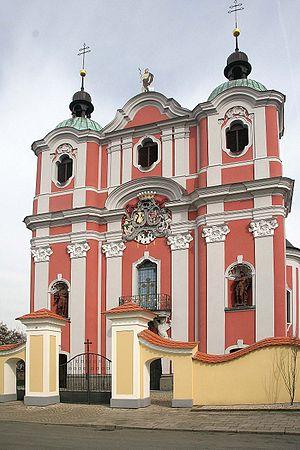
Velké Hoštice est une commune du district d'Opava, dans la région de Moravie-Silésie, en République tchèque. Sa population s'élevait à 1 831 habitants en 2018.